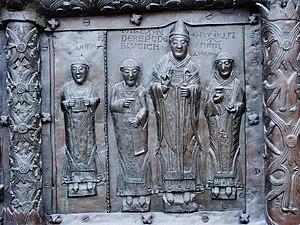
La porte de Korsoun ou les portes de Ма́gdebourg, ou encore les portes de Płock ou les portes de Sigtuna